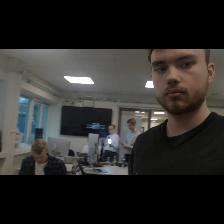
Label: Human